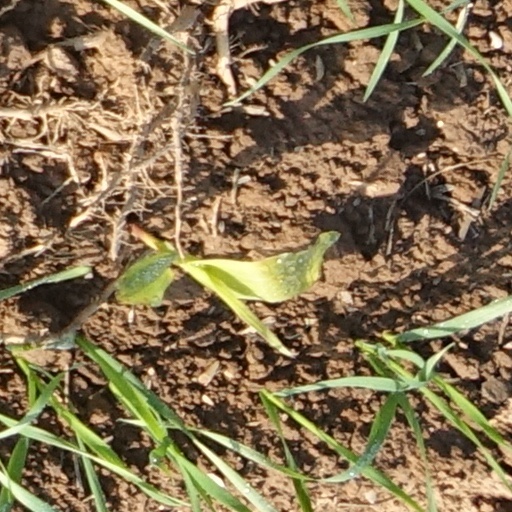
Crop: wheat